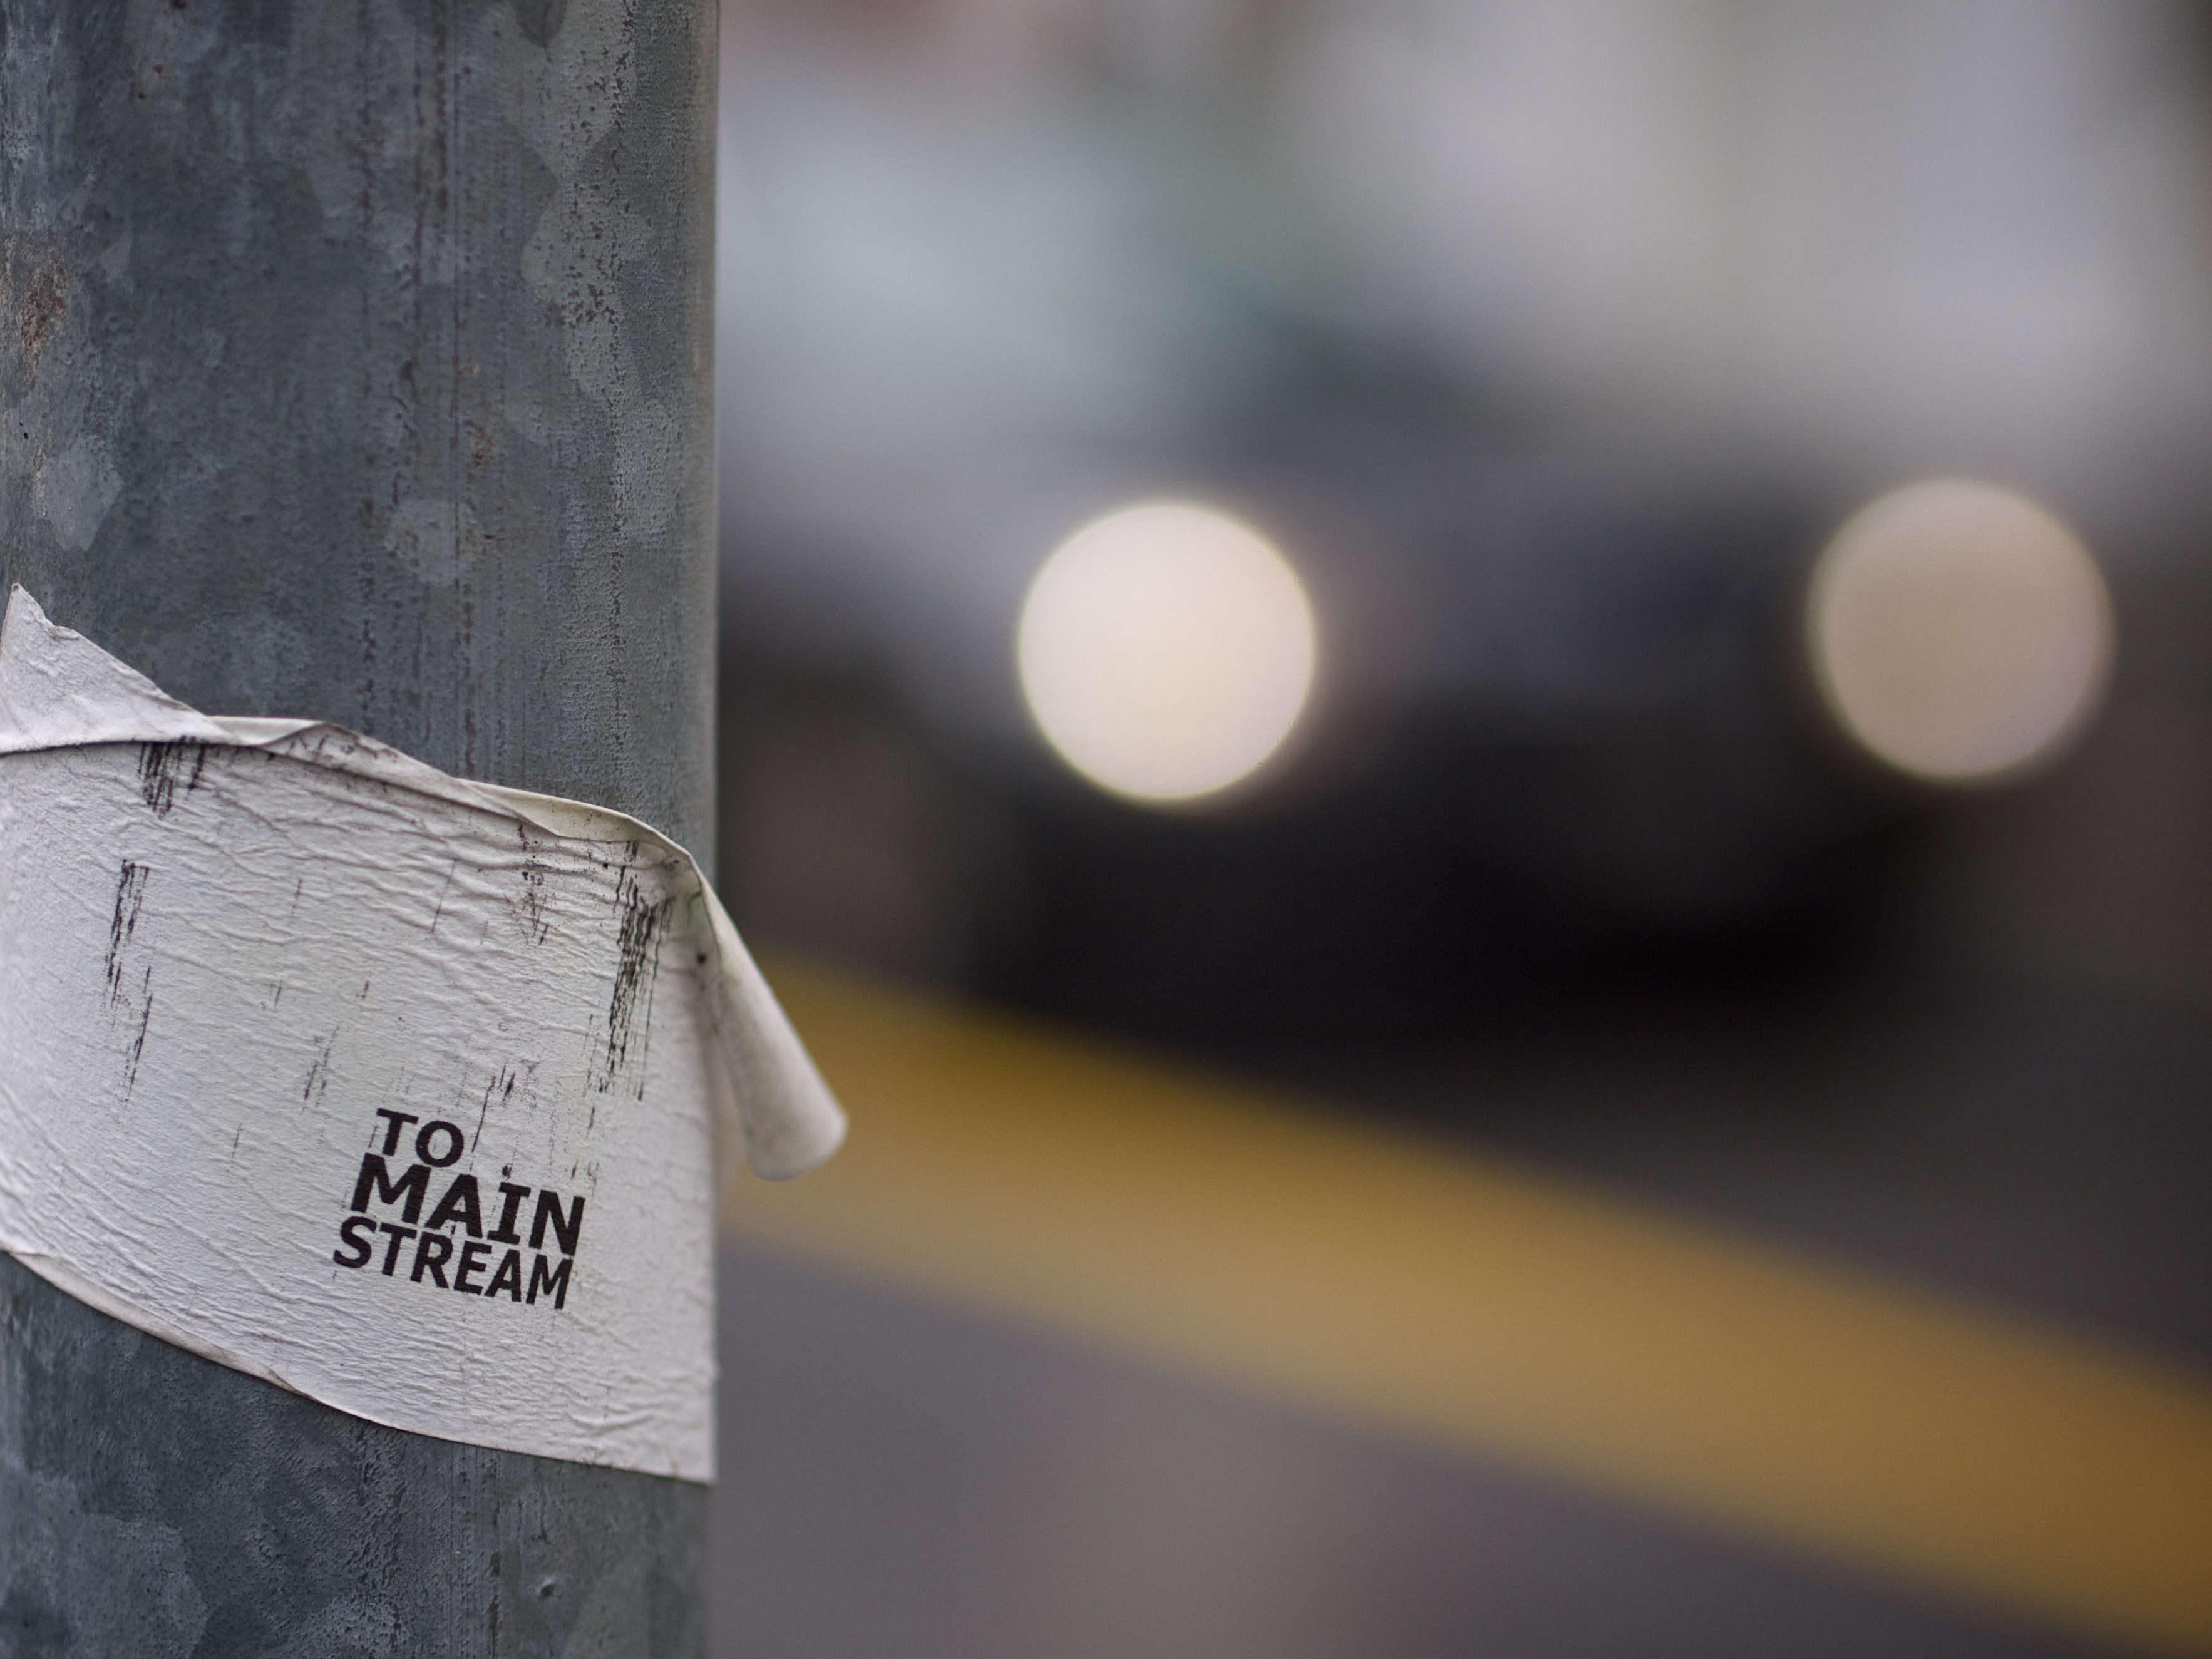
hand, light, white, street, photography, ebook, color, training, blue, black, lighting, close up, streetphotography, flickr, thomas, video, olympus, omd, fuji, shape, leica, monochrom, leuthard, hcb, thomasleuthard